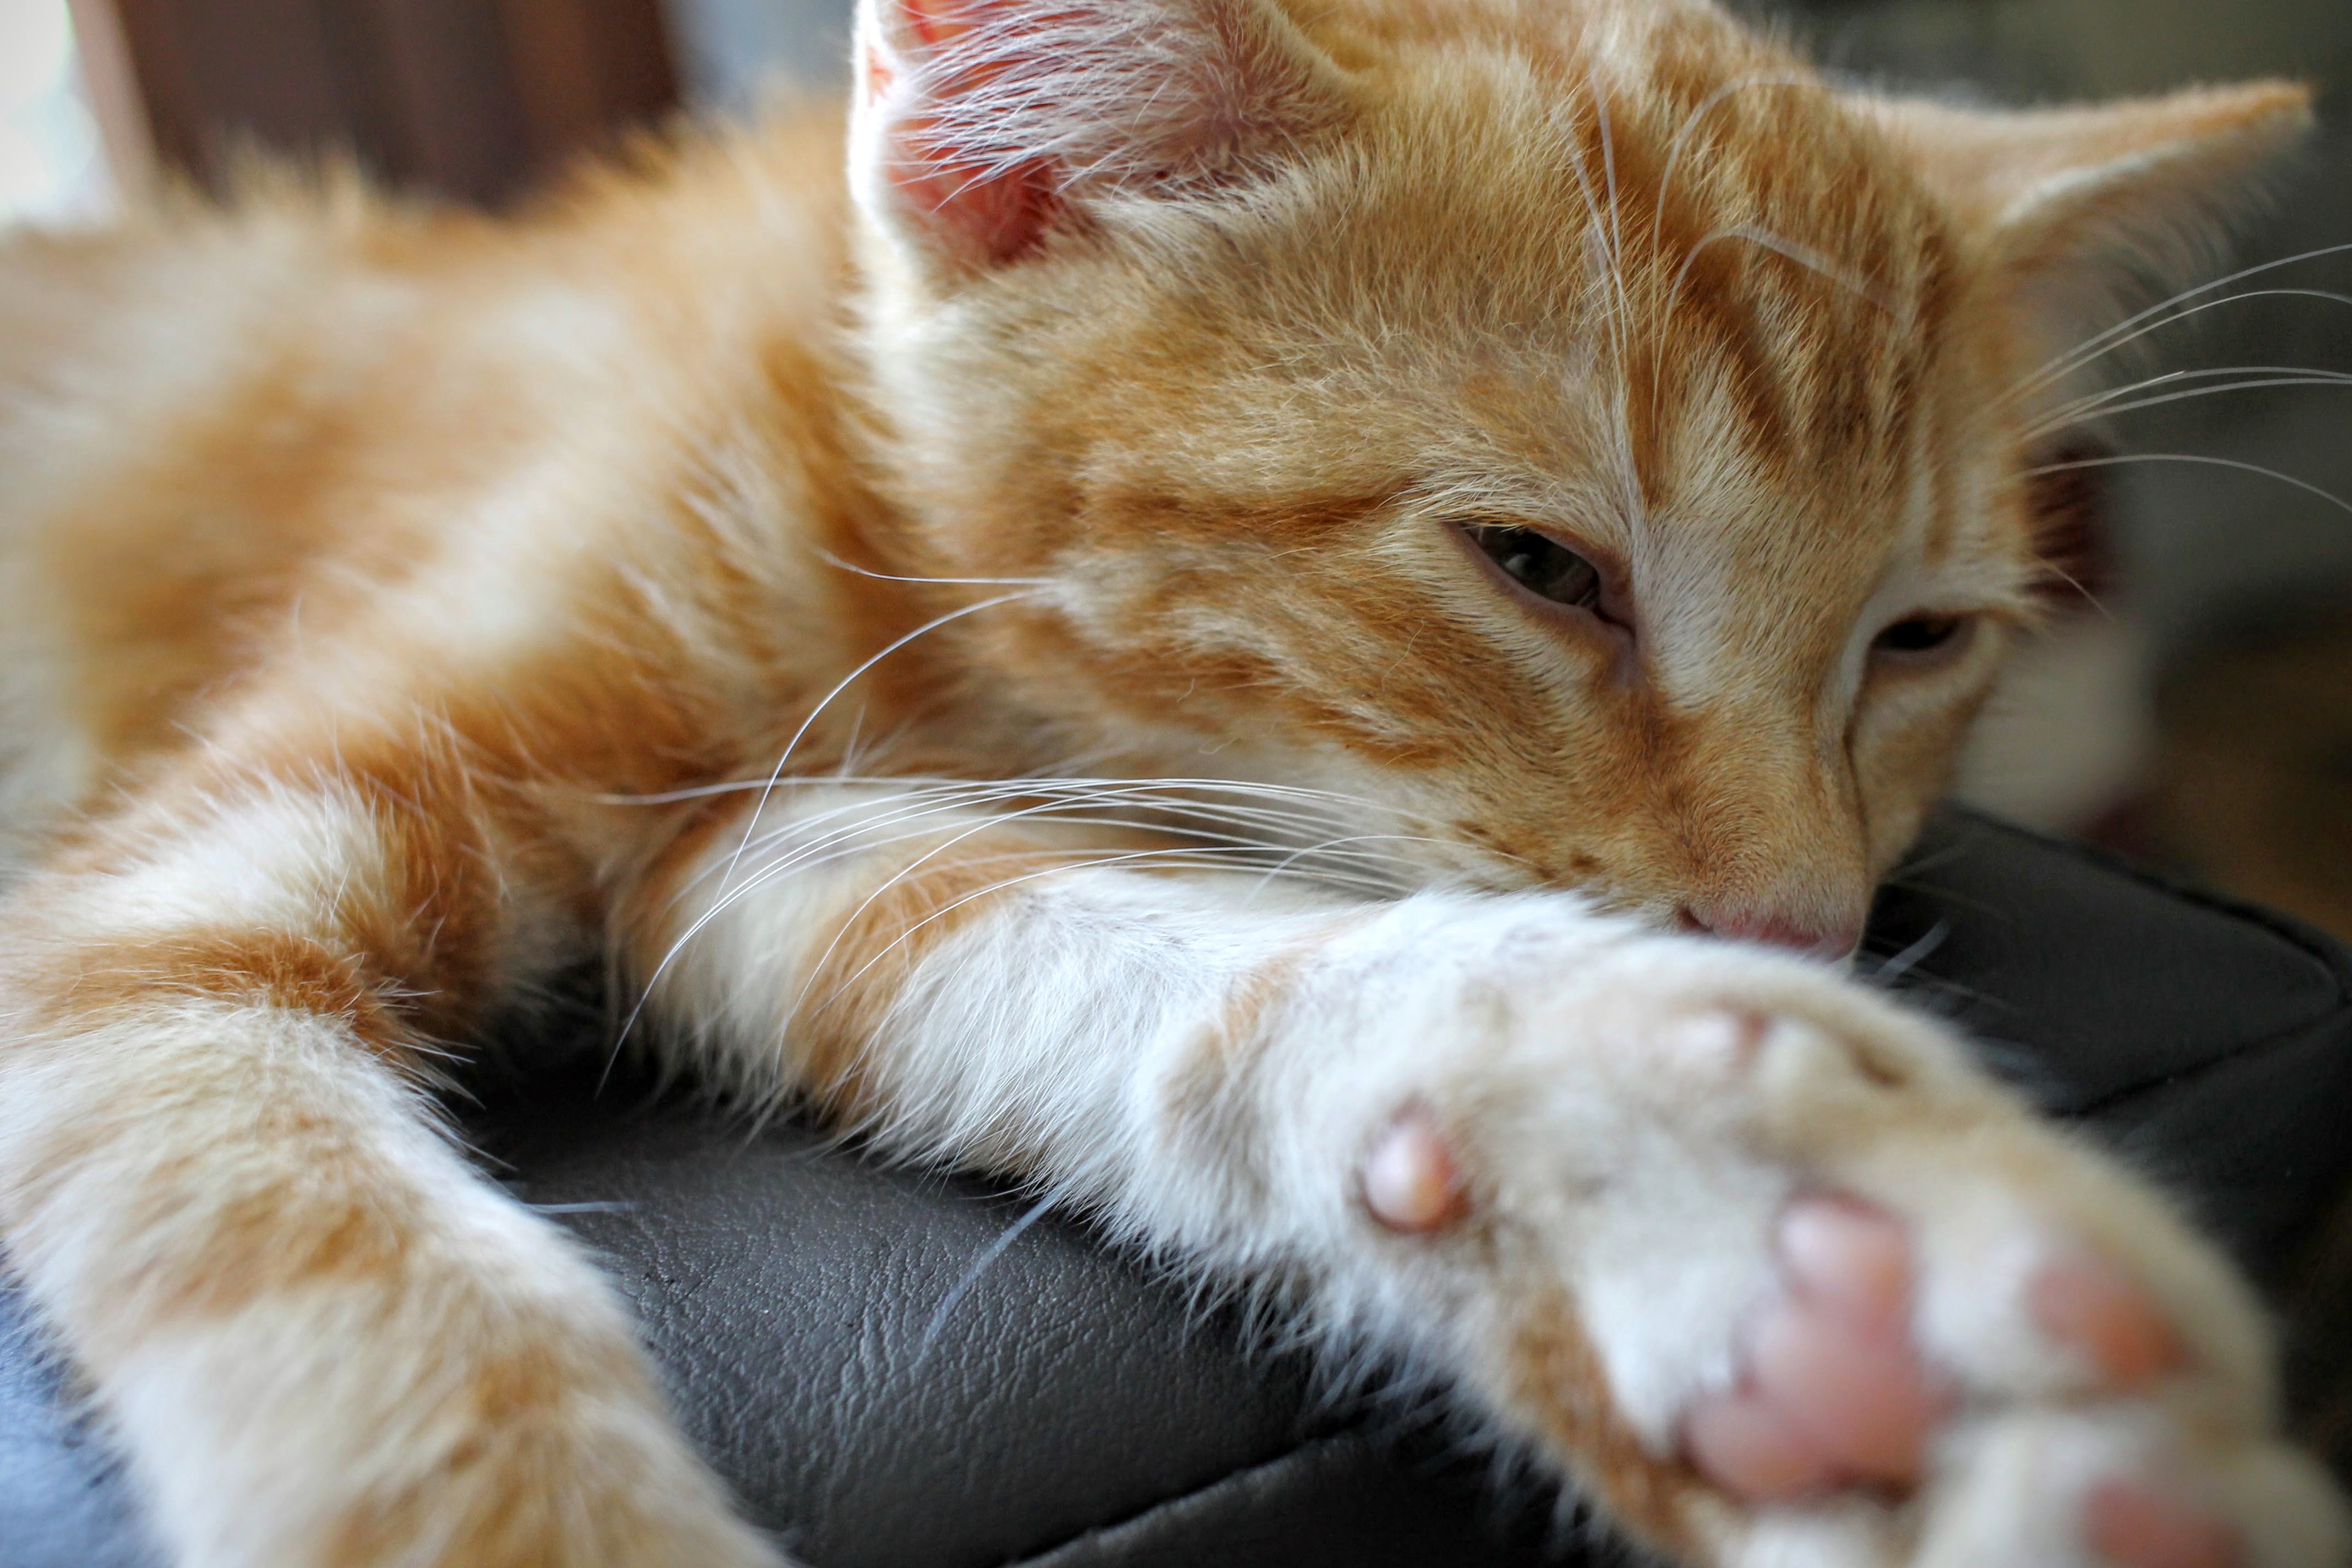
kitten, cat, mammal, yawn, close up, nose, whiskers, snout, skin, vertebrate, tabby cat, small to medium sized cats, cat like mammal, domestic short haired cat